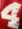
Number: 4